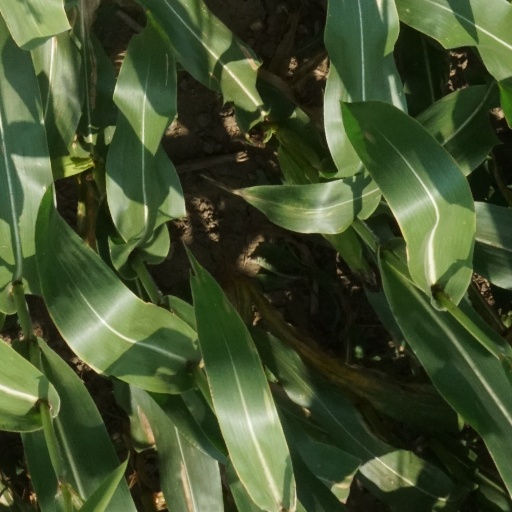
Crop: maize; corn